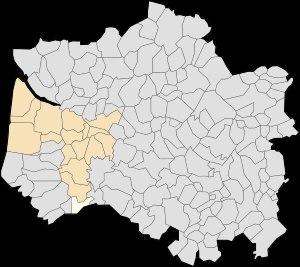
Nempont-Saint-Firmin est une commune française située dans le département du Pas-de-Calais en région Hauts-de-France.